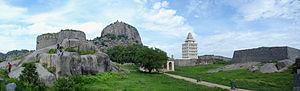
La Forteresse de Gingee ou « Senji » est l'un des derniers forts existant au Tamil Nadu en Inde. Elle se trouve dans le district de Villupuram, à 147 km de la capitale de l'état Chennai, non loin du Territoire de Pondichéry.